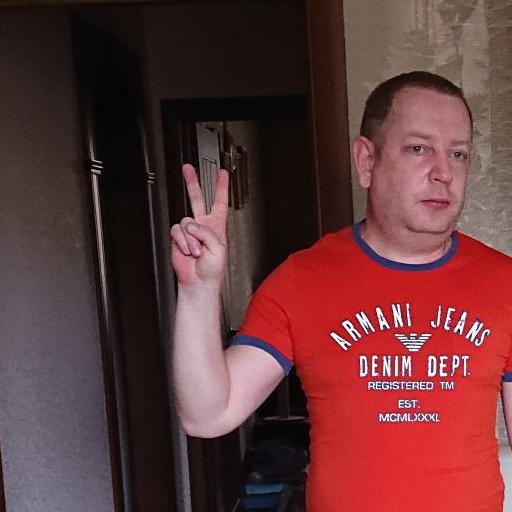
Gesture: peace